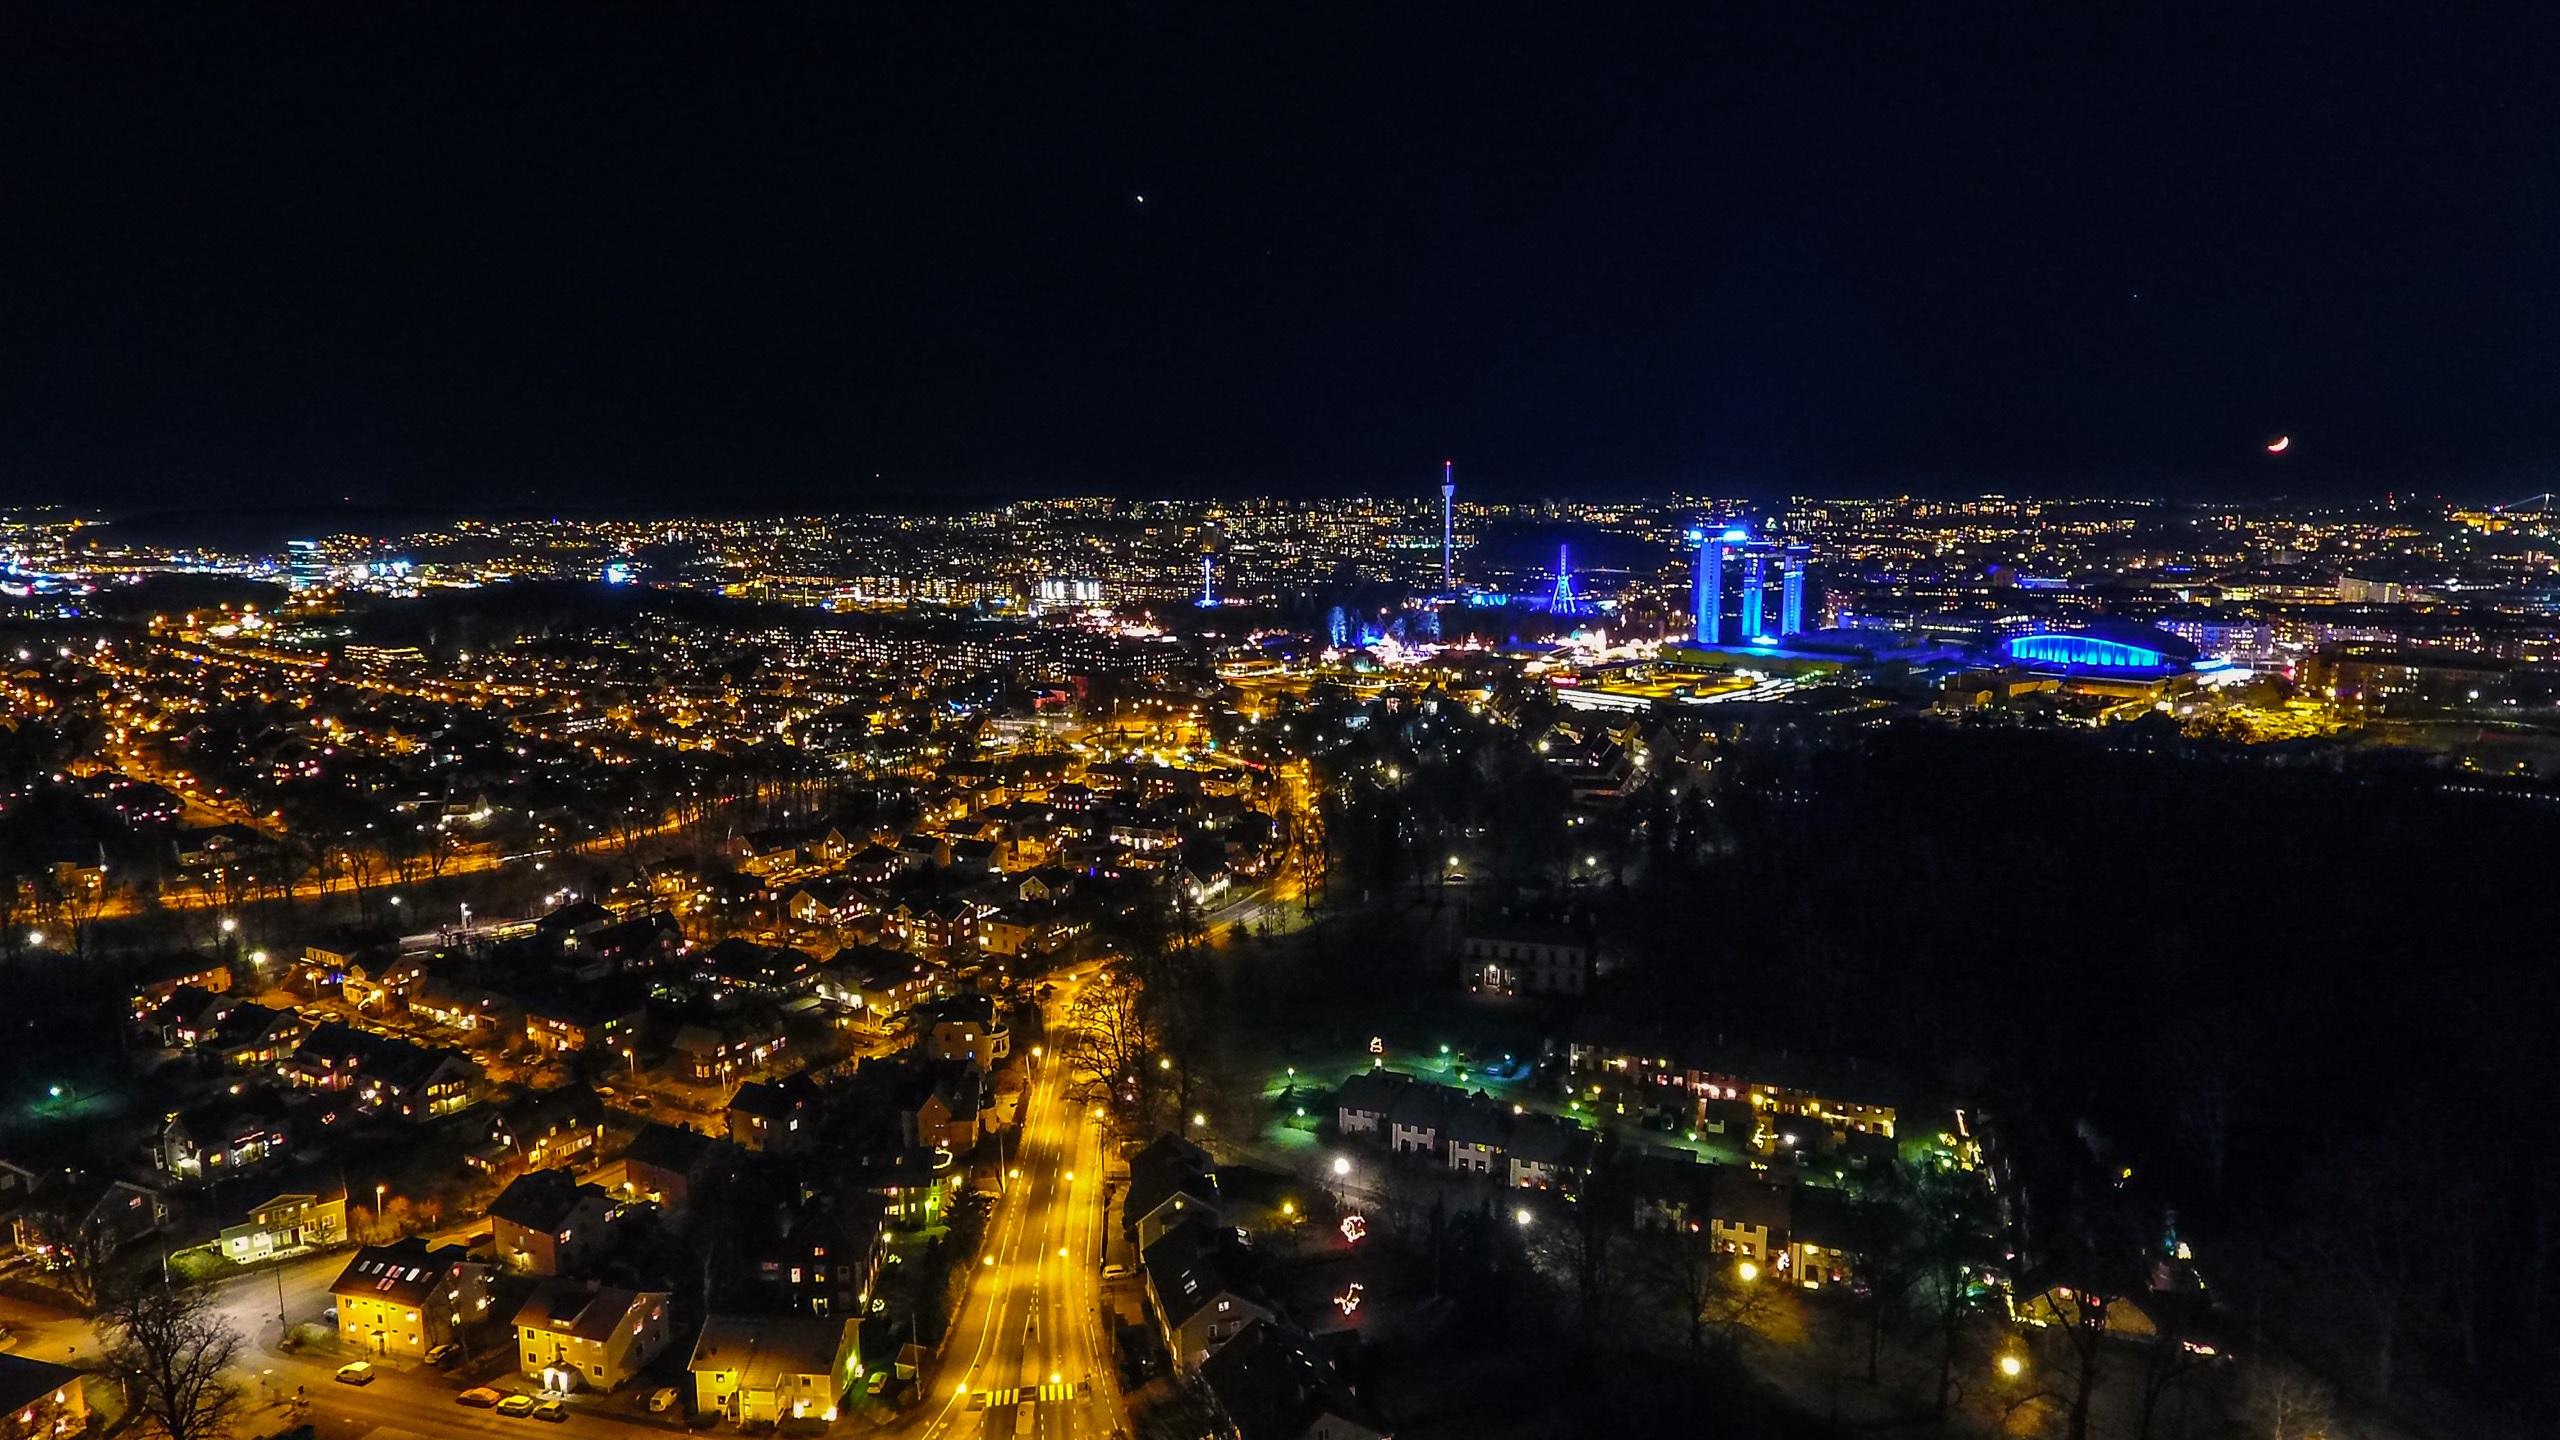
water, horizon, light, sky, skyline, street, night, town, building, city, skyscraper, urban, river, cityscape, panorama, downtown, dark, dusk, suburb, evening, reflection, landmark, darkness, blue, empty, metropolitan, black, yellow, lighting, moon, modern, body of water, drone, outdoors, lights, earth, scene, midnight, metropolis, city at night, city night, bird's eye view, aerial photography, urban area, atmosphere of earth, metropolitan area